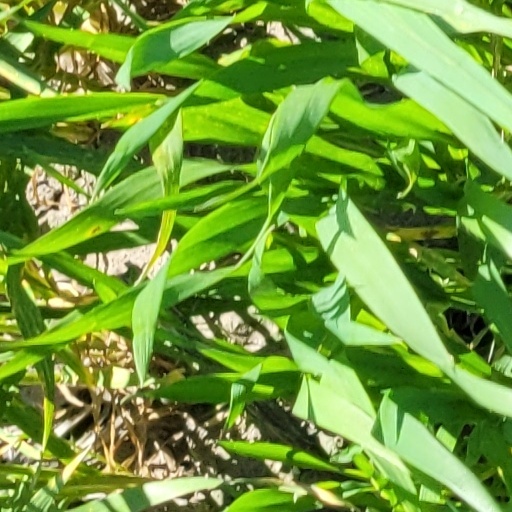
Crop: wheat